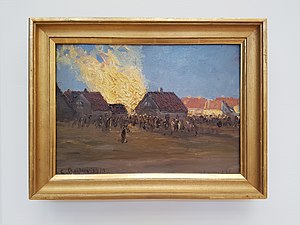
Josef Bonatzi
Skomager Bonatzis hus afbrændes som Sankt hansbål. 23. juni 1913. Maleri af Carl Locher set på Skagens Museum
Carl Lochers Skomager Bonatzis hus afbrændes som Sankt Hansbål. 23. juni 1913. Foto fra Skagens Museums udstilling 'Fokus', 2017
Josef Bonatzi var en bøhmisk skomager, som kom gående til Skagen og her bosatte sig i Stine og Per Bollerhus' bolig i Østerby. Her levede han med sine høns og store mængder af lus.